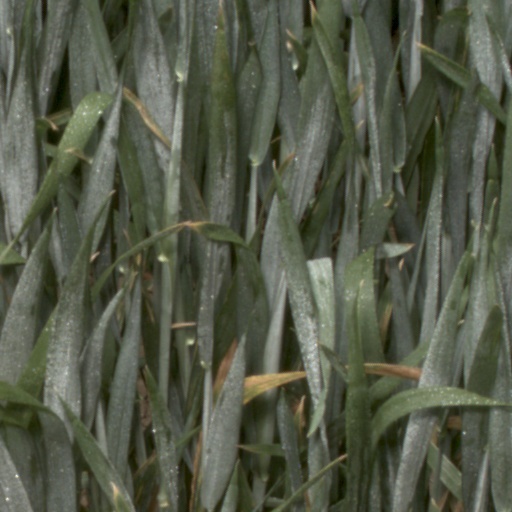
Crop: wheat